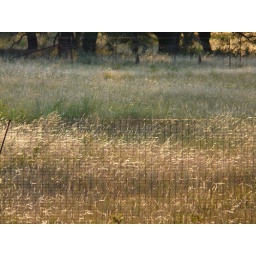
The afternoon sun - I thought it was making the grass in the field look golden.